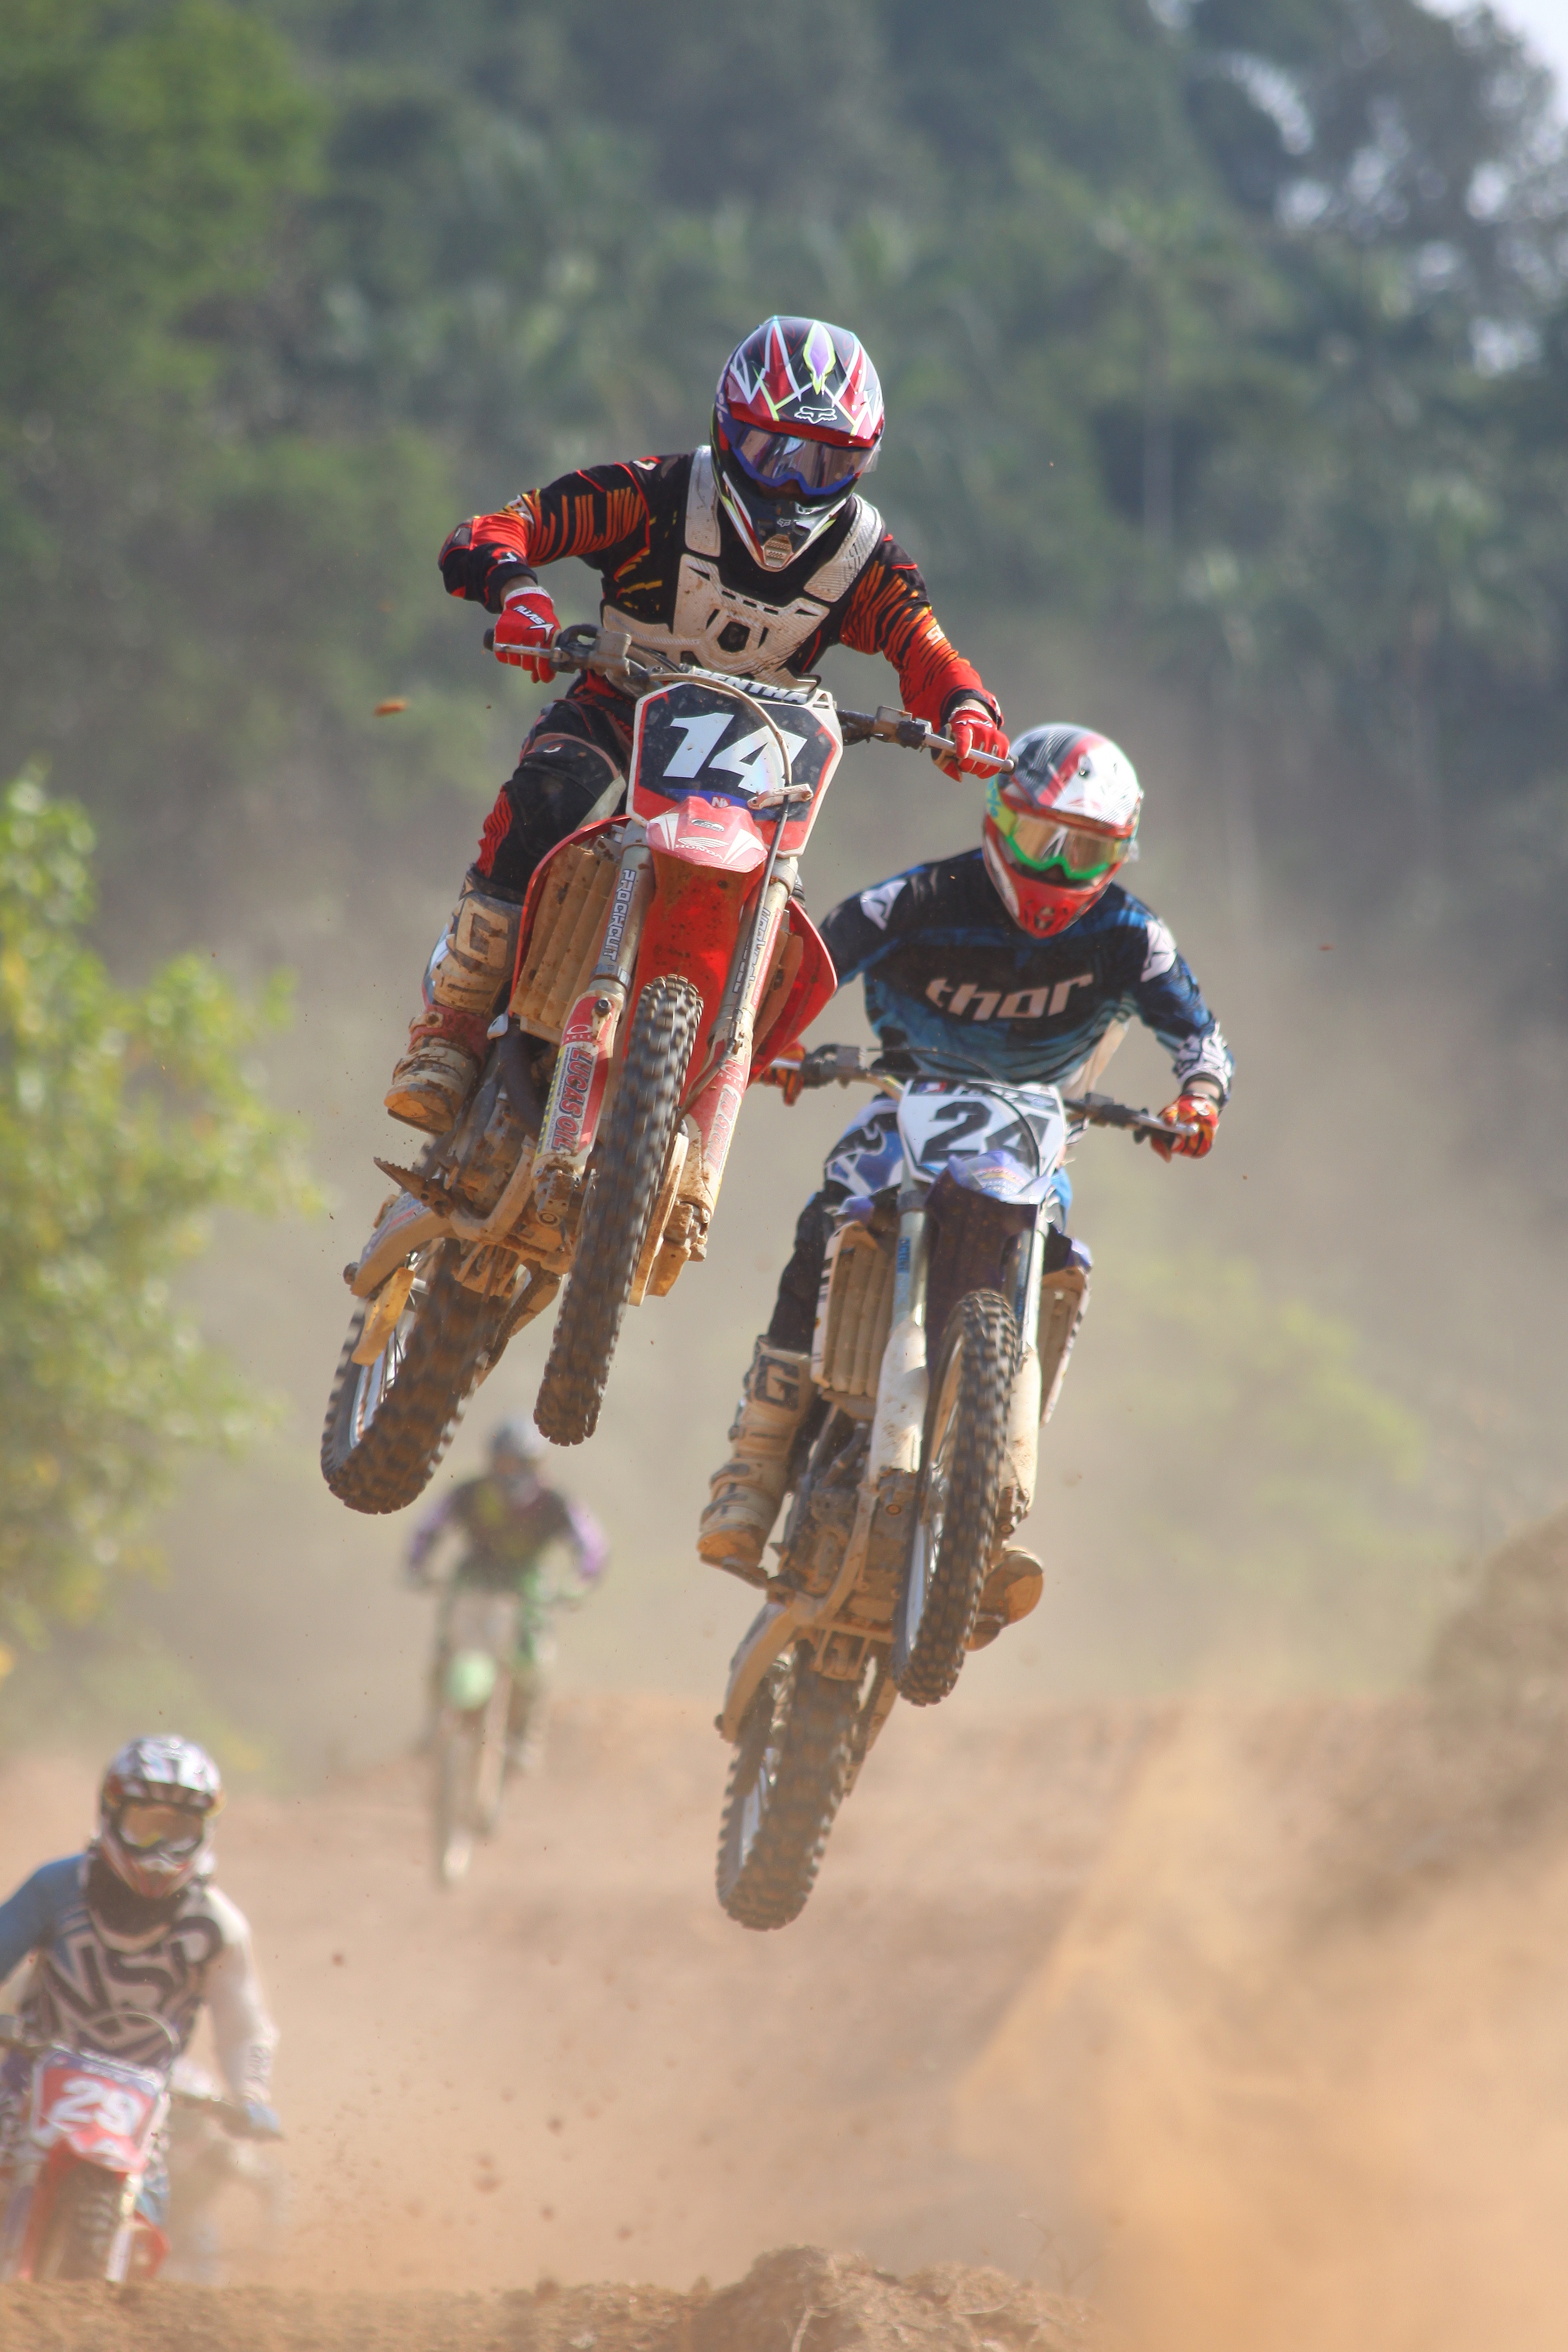
motocross, extreme sport, sports, racing, event, motorsport, freestyle motocross, motorcycling, motor cross, monica bay beach, motorcycle racing, endurocross